India Post Payments Bank

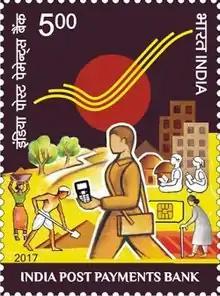
A postage stamp released during the launch of India Post Payments Bank in 2017.

On 19 August 2015, India Post received a license to run a payments bank from the Reserve Bank of India. On 17 August 2016, it was registered as a public limited government company for setting up a payments bank. IPPB is operating with the Department of Posts under the Ministry of Communications.